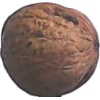
Label: Walnut 1